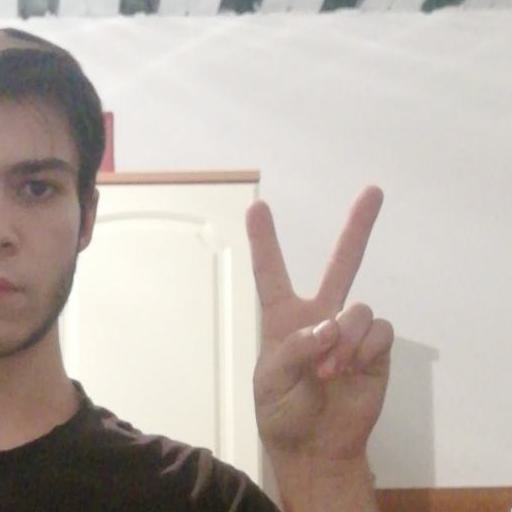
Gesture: peace